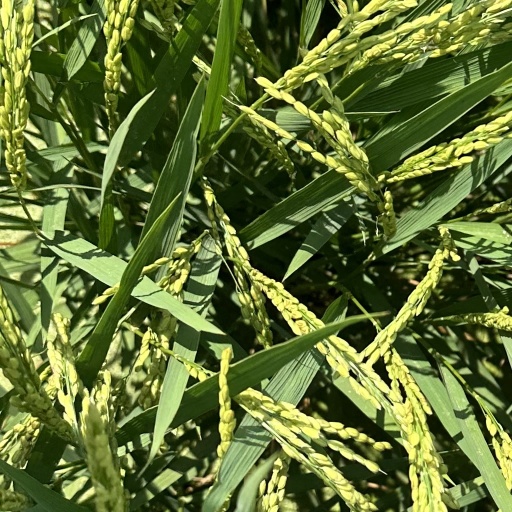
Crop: rice